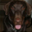
Label: dog